Joseph Sarnoski

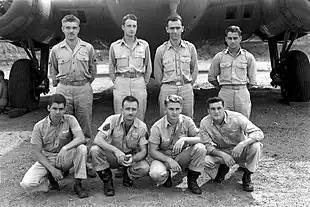
The crew of "Old 666". In the back row are Sarnoski (far right) and Zeamer (second from left). Not all crew in this photo were on the 16 June 1943 mission.

On June 16, 1943, Sarnoski, normally a bombardier, volunteered to fly as one of the crew of B-17E, AAF Ser. No. 41-2666, "Old 666" on an unescorted mission to Buka, a small island off the north coast of Bougainville, a 1200-mile round-trip mission, to photograph Japanese installations and map the west coast of Bougainville as far south as Empress Augusta Bay in preparation for Allied landings scheduled for early November 1943 in World War II. Apparently unbeknownst to Allied intelligence, the Japanese had moved about 400 fighters into the Solomon Islands on June 15.